Pteranodon sternbergi

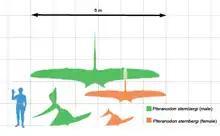
Size of "P. sternbergi" male (green) and female (orange) compared with a human

"Pteranodon sternbergi" was among the largest pterosaurs, with the wingspan of most adults ranging between . No complete skulls of adult males have been found, but a nearly complete lower jaw has been estimated at long. While most specimens are found crushed, enough fossils exist to put together a detailed description of the animal. "P. sternbergi" differs from its close relative "Pteranodon longiceps" mainly due to its earlier time period and broader, more upright crest.